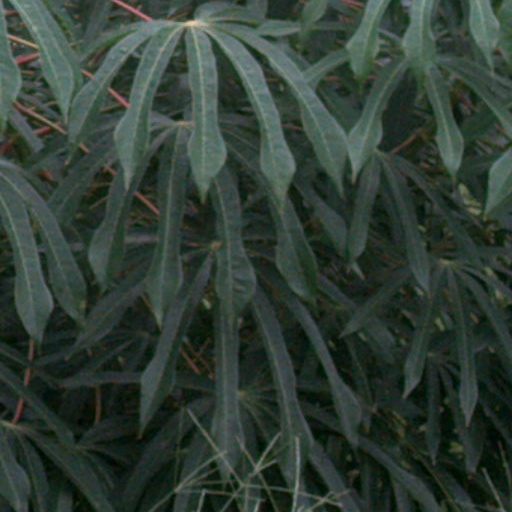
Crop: cassava